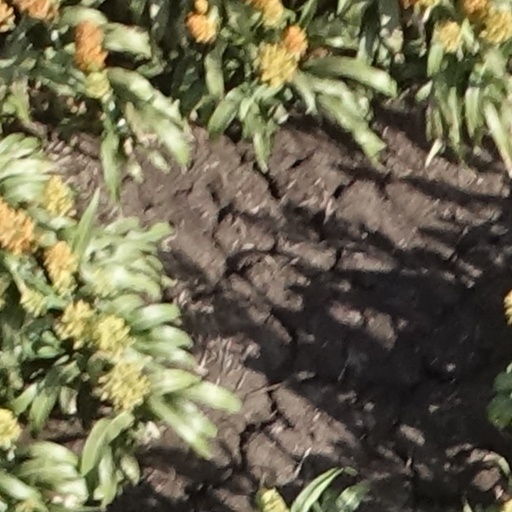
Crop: sorghum